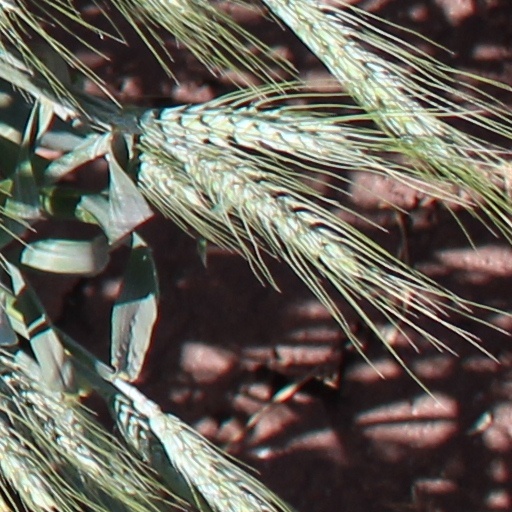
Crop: wheat